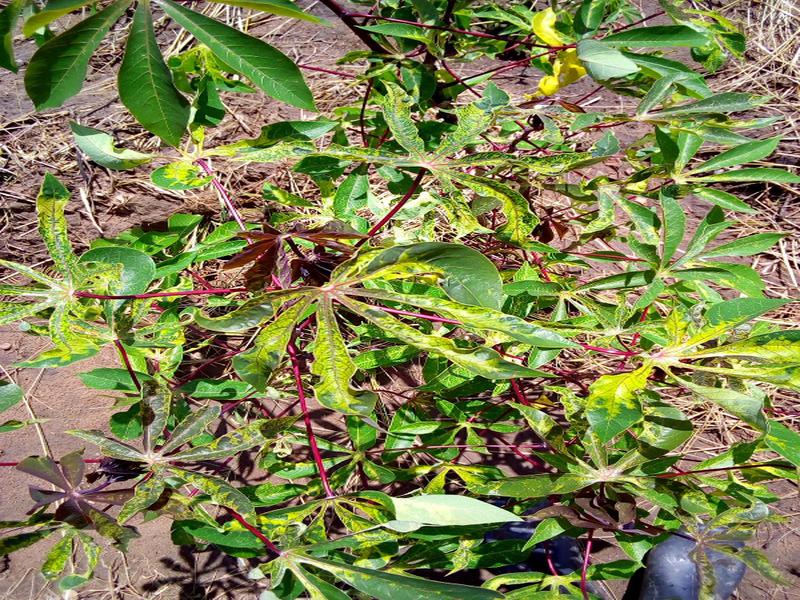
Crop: cassava
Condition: mosaic_disease